Bob Massie (activist)

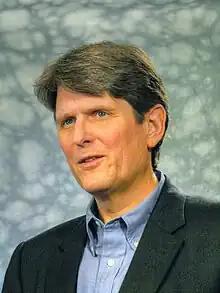
Bob Massie, 2011

Robert Kinloch "Bob" Massie IV (born August 17, 1956) is an American activist, author, clergyman and early pioneer in the fields of corporate accountability, finance, sustainability, and climate change. He has created or led several organizations, including Ceres, the Global Reporting Initiative, the Investor Network on Climate Risk, the New Economy Coalition and the Sustainable Solutions Lab. His early activism centered on opposition to South Africa's apartheid regime, writing about the relationship between the U.S. and South Africa in the apartheid era.